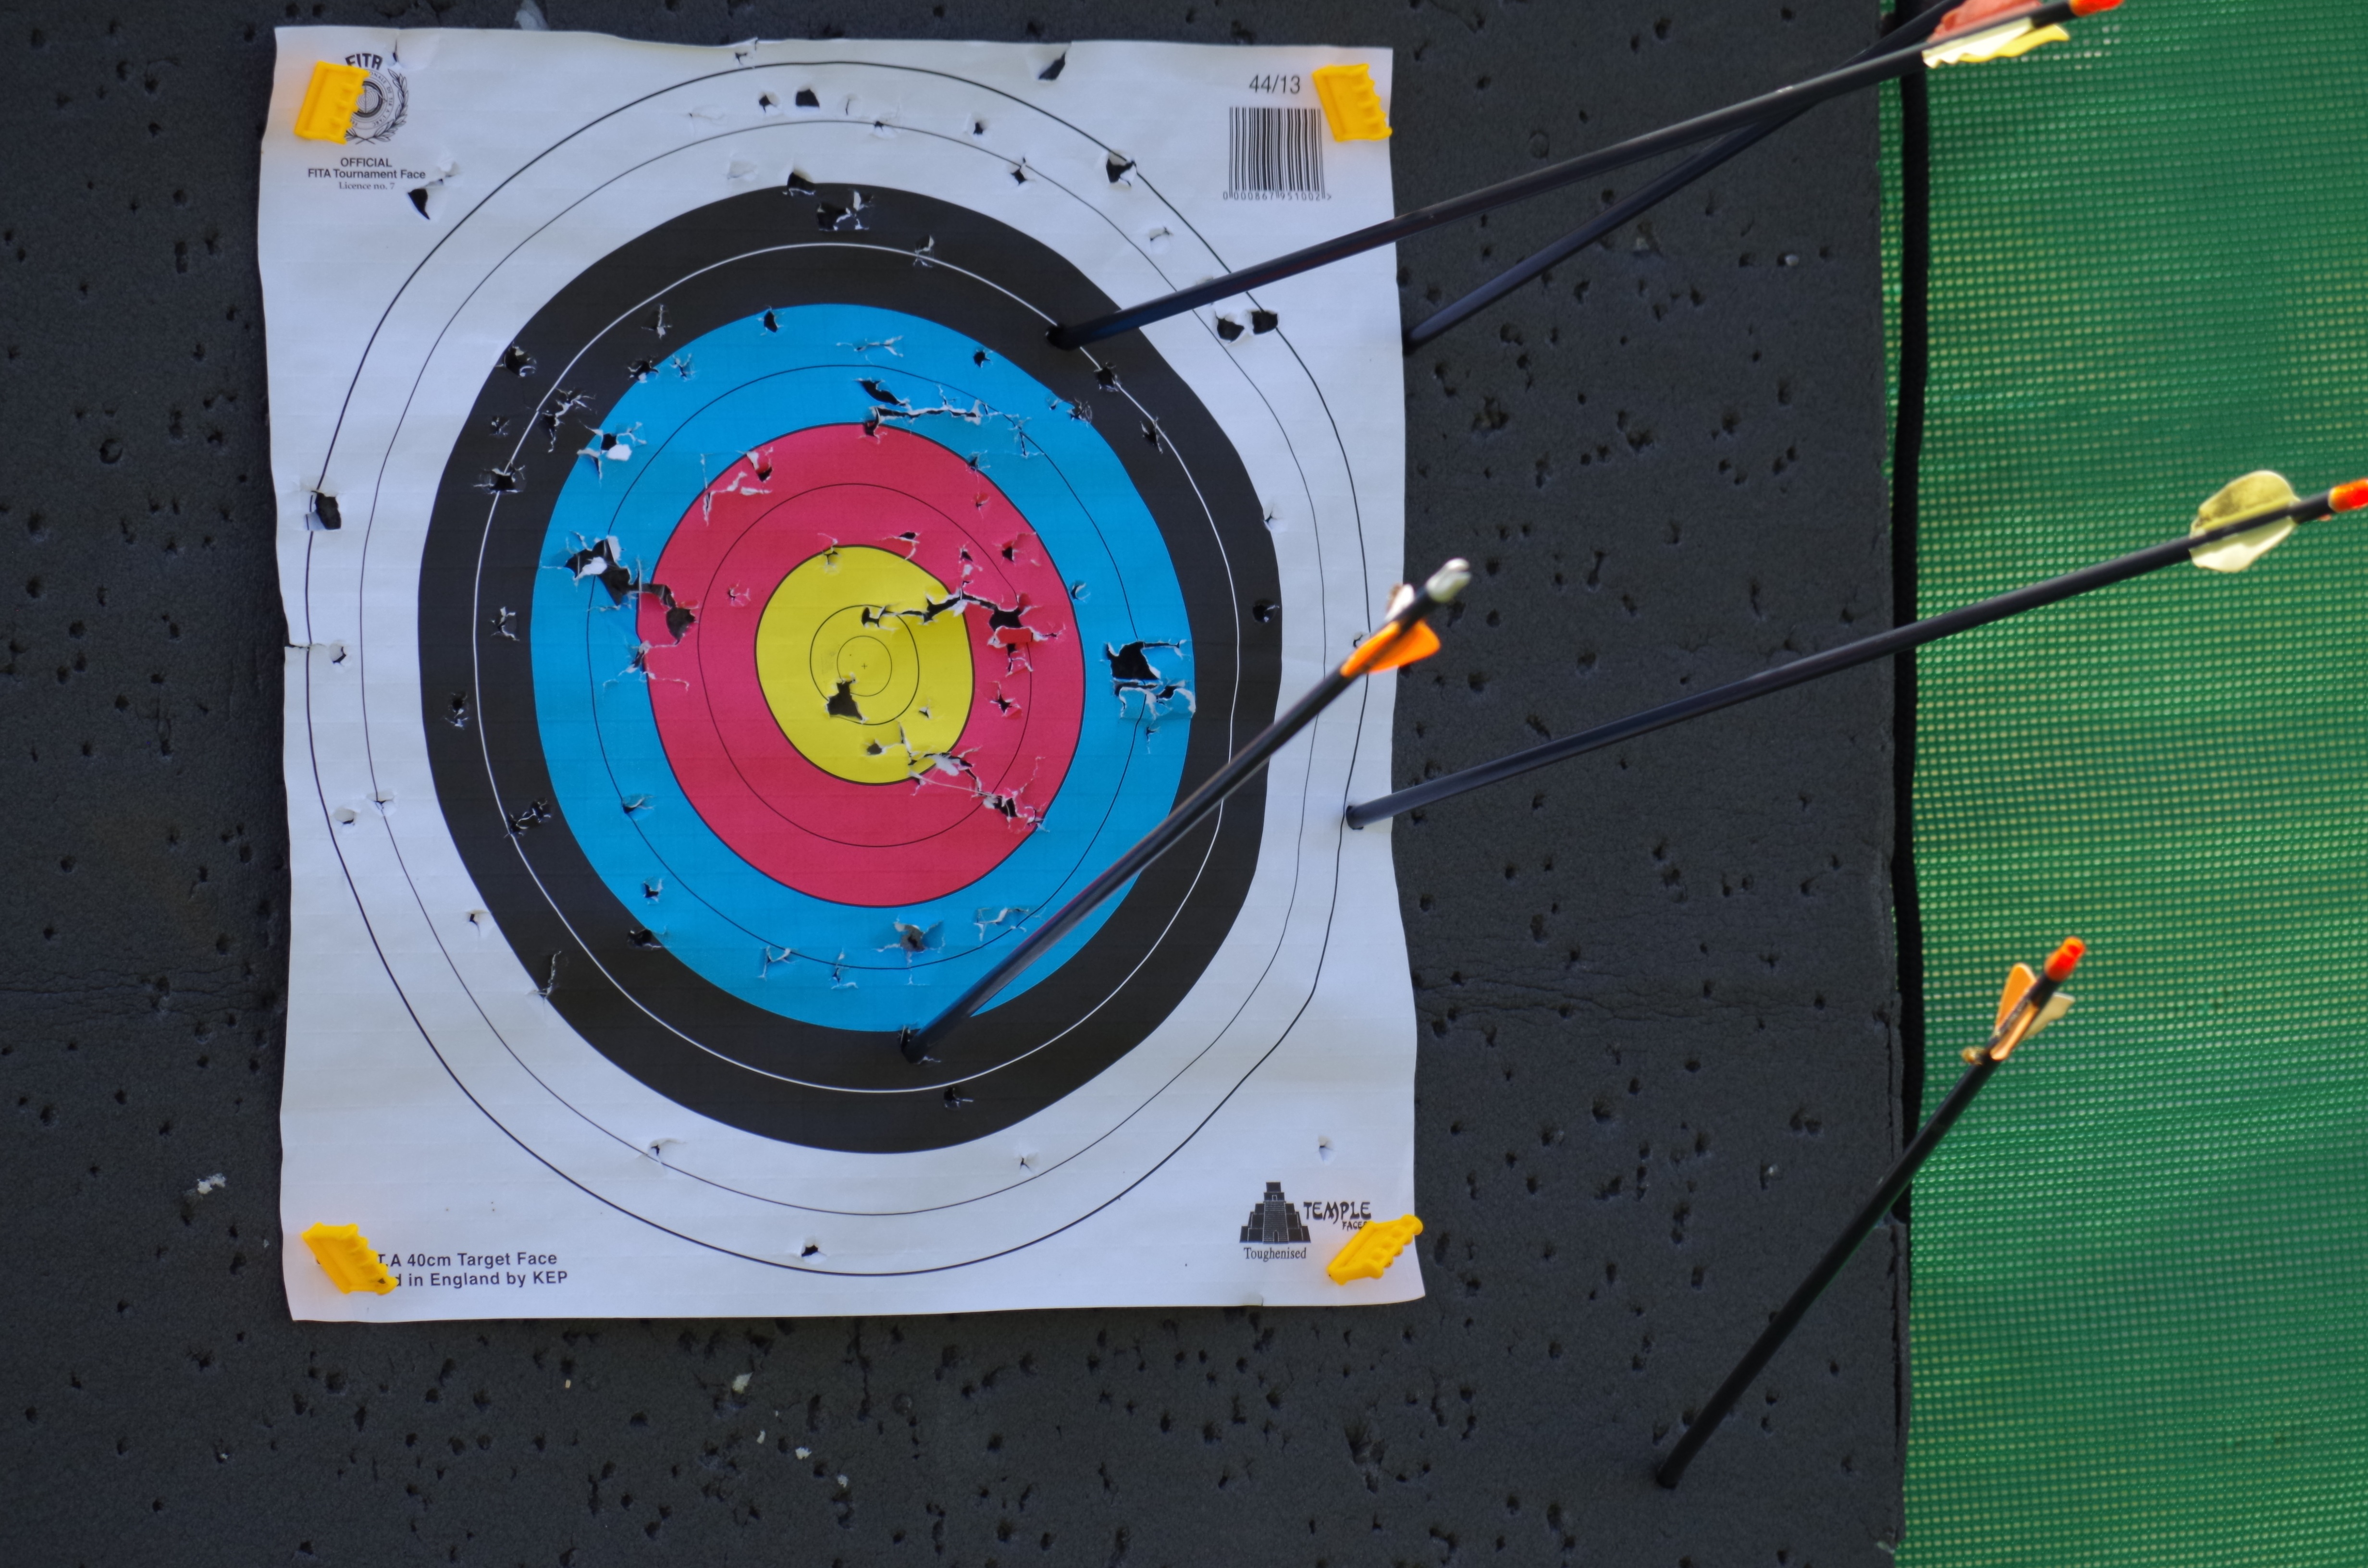
number, recreation, color, circle, sports, bow, games, holes, archery, target, screenshot, to shoot